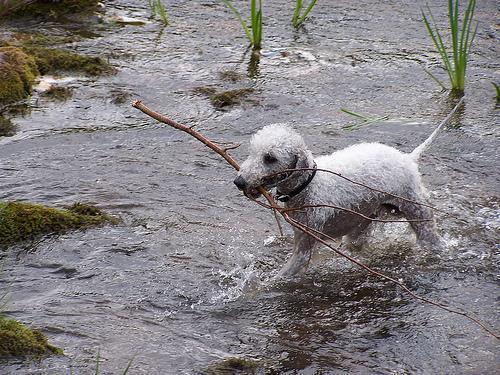
Bedlington_terrier